Free grace theology

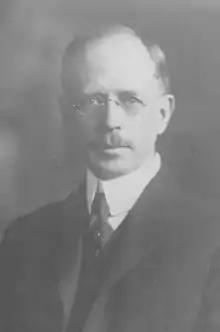
Lewis Sperry Chafer (1871 – 1952) influenced modern free grace theologians.

The modern Free Grace movement is significantly influenced by in the theological views articulated by Lewis Sperry Chafer (February 27, 1871 – August 22, 1952), who published the book "He That Is Spiritual" in which he articulated many free grace viewpoints. This caused a smaller scale controversy in his day, when B. B. Warfield (1851–1921) took issue with Chafer's doctrine. His views were a major influence upon modern proponents of free grace theology. Slightly before the Lordship salvation controversy, Everett F. Harrison opposed the view that one must make Christ "Lord of your life" and make a commitment to follow Jesus in order to be justified. Harrison held a debate with John Stott on the issue in 1959, mirroring the Lordship salvation controversy.